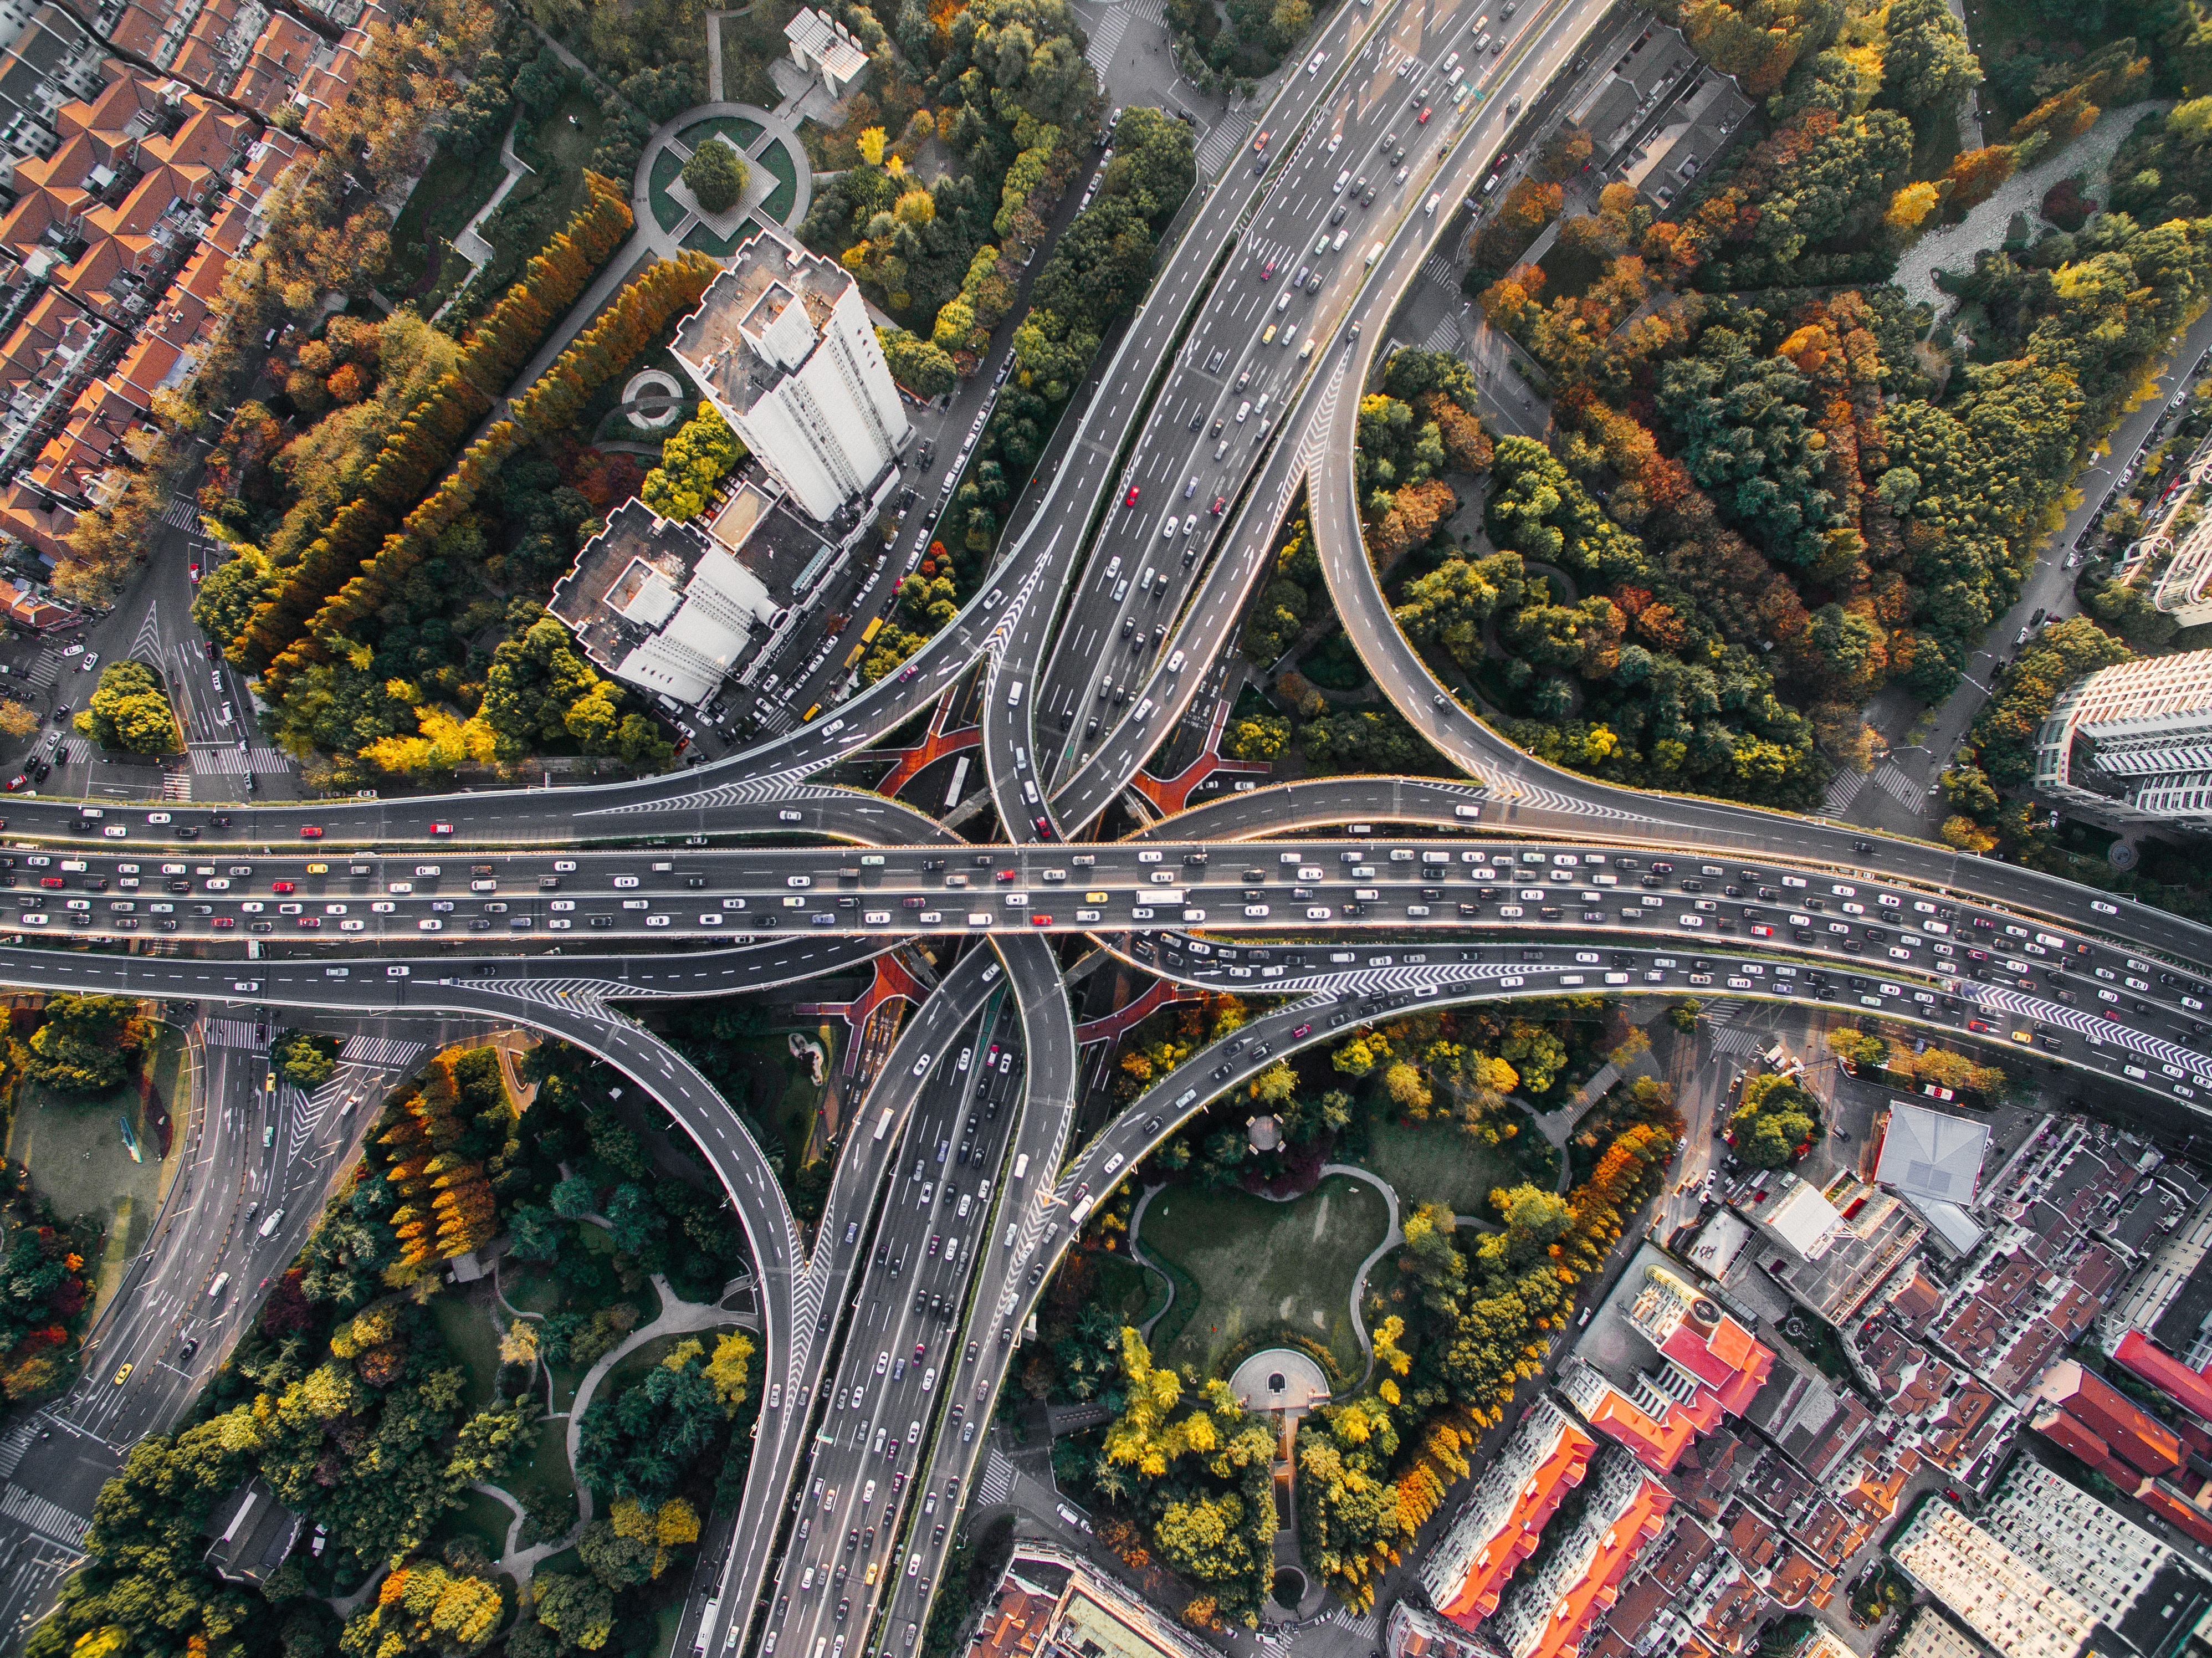
architecture, structure, road, bridge, traffic, highway, city, skyscraper, urban, overpass, cityscape, landmark, stadium, trees, buildings, infrastructure, cars, race track, roads, junction, metropolis, bird's eye view, aerial photography, urban area, residential area, metropolitan area, nonbuilding structure, sport venue